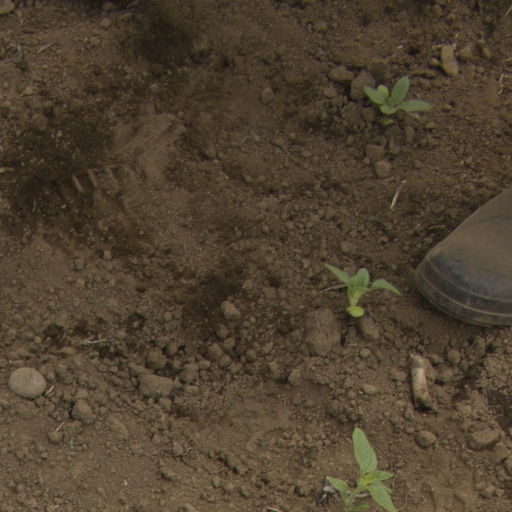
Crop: Jerusalem artichoke